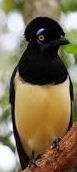
Species: PLUSH CRESTED JAY
Scientific name: CYANOCORAX CHRYSOPS
ImageNet parent category: jay